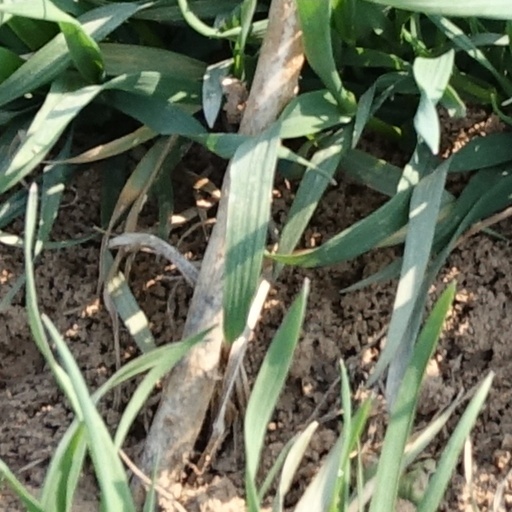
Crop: wheat